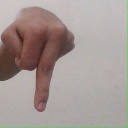
अक्षर: प